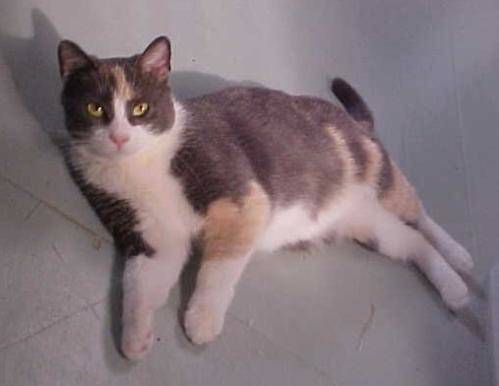
Label: cat